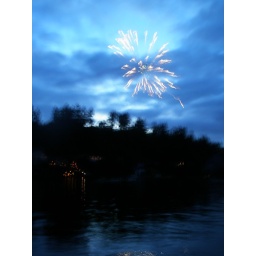
fourth of july, on the boat with a firework popping in the sky